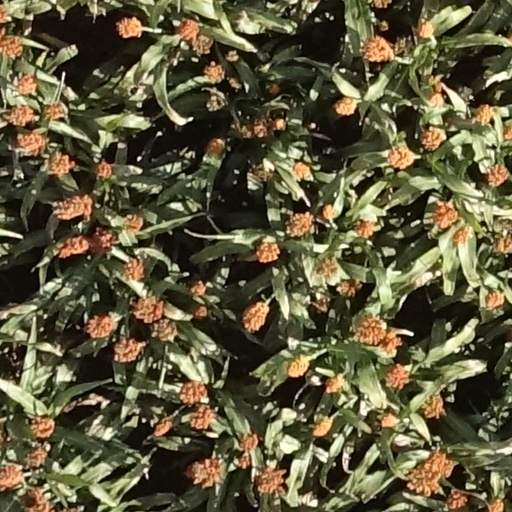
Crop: sorghum